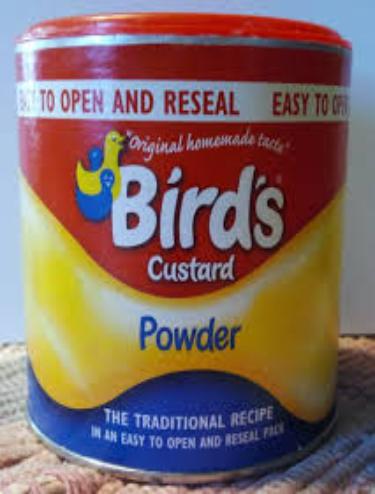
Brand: Bird's Custard
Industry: Food